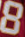
Number: 8